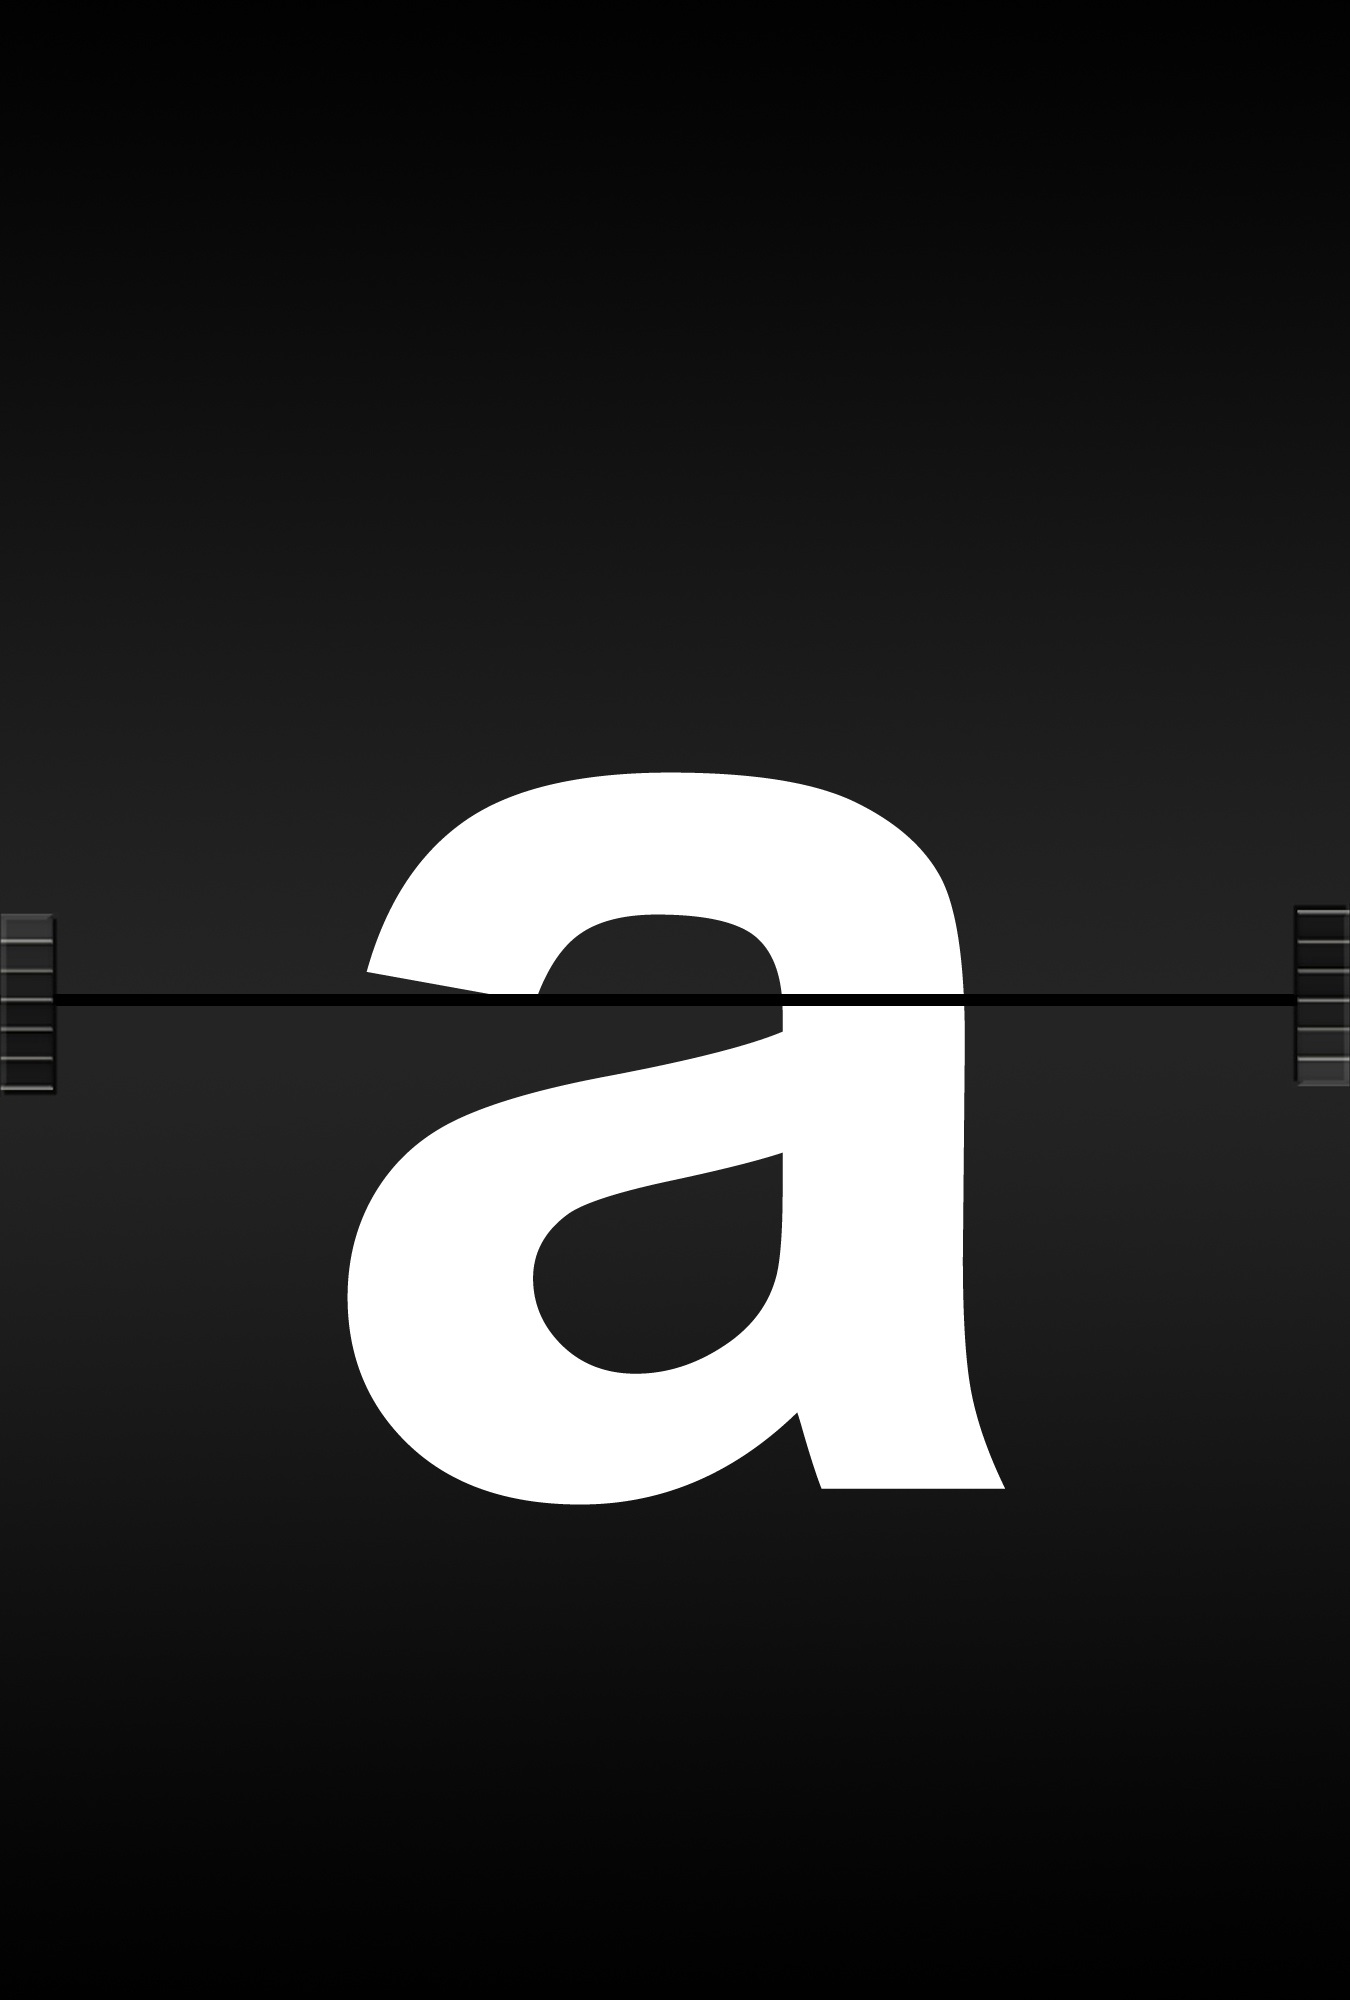
board, number, ad, airport, alphabet, communication, brand, font, literacy, illustration, logo, text, a, school, letters, information, railway station, leave, symbols, scoreboard, abc, timeline, screenshot, language, journal font